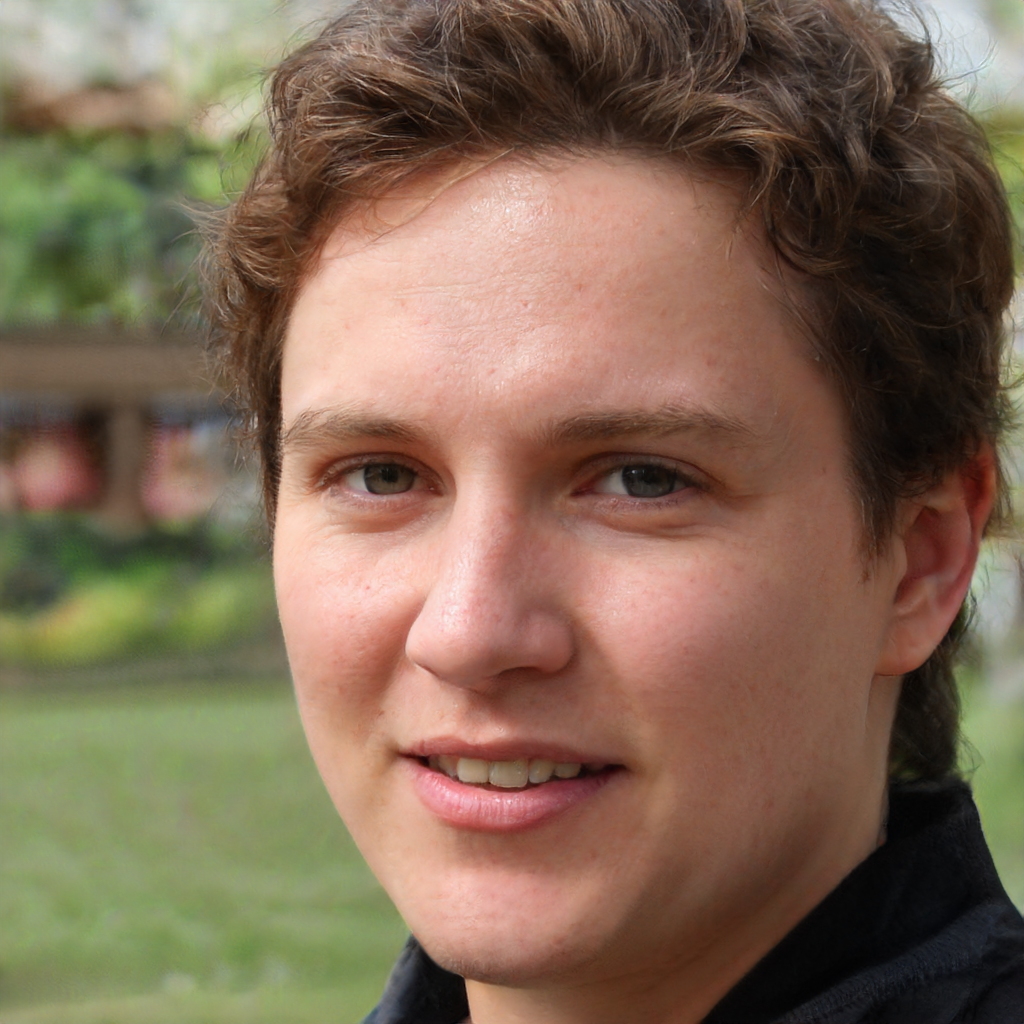
Gender: Female